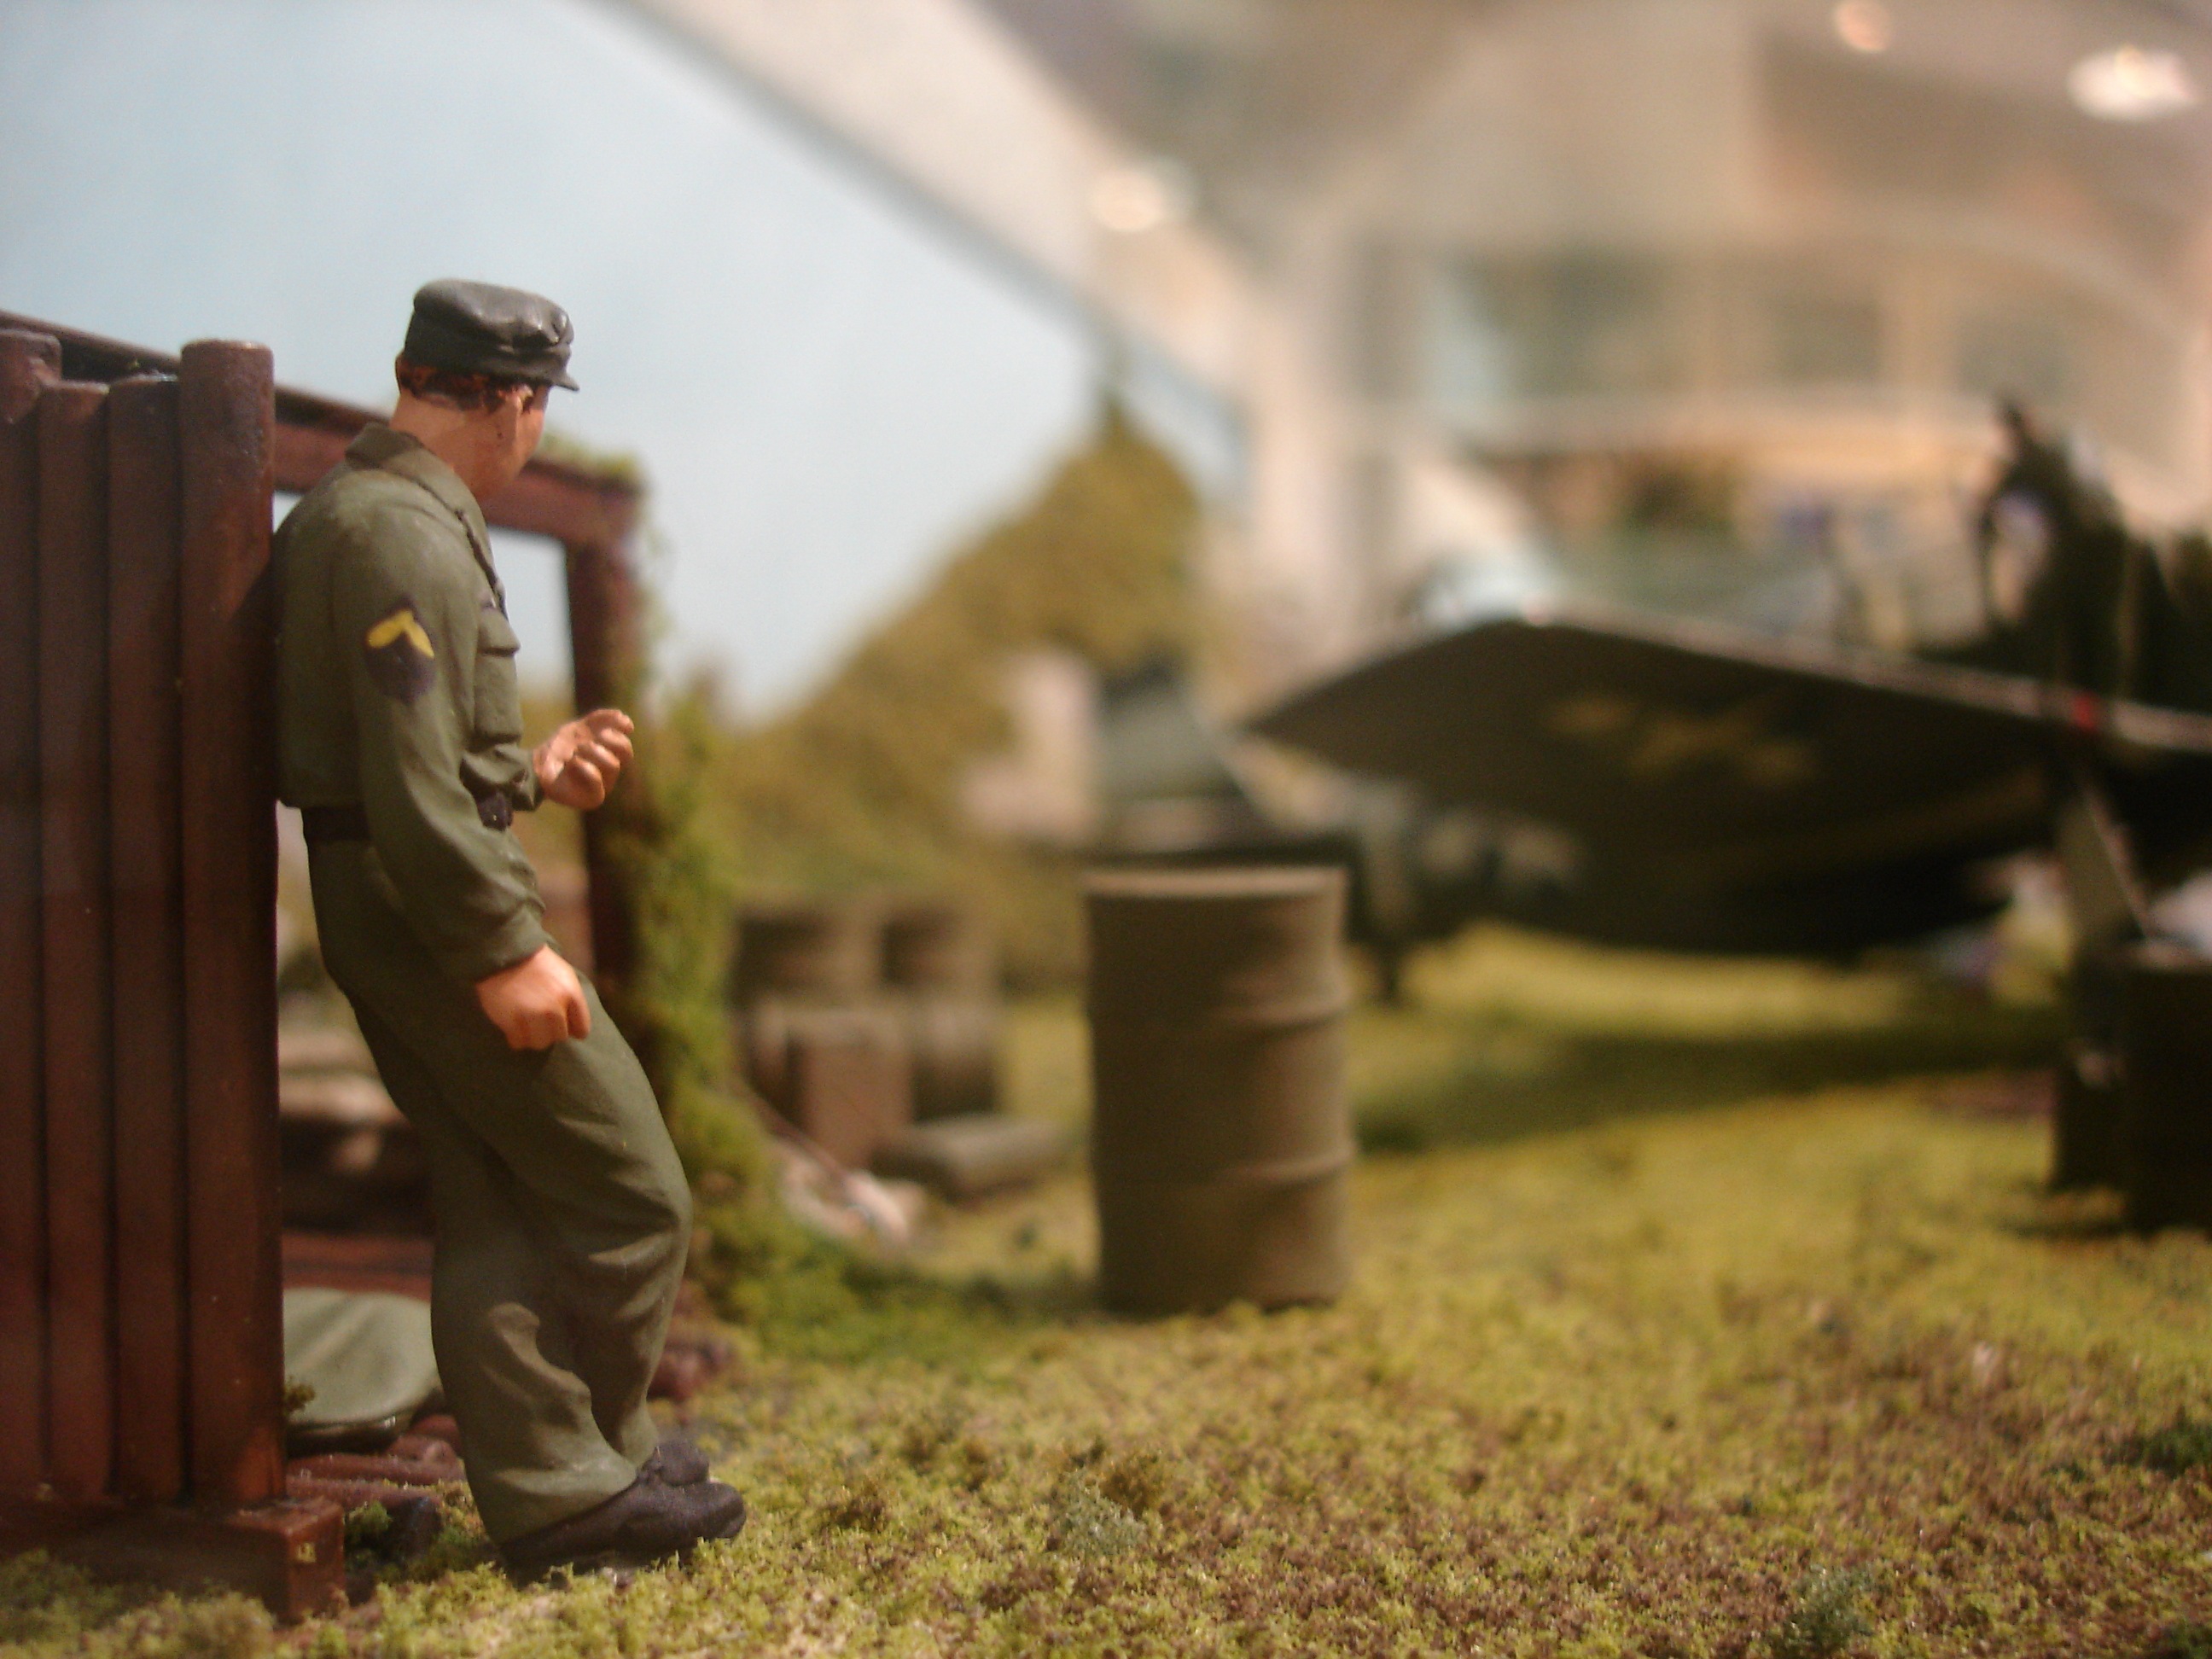
snowman, army, toy, war, military